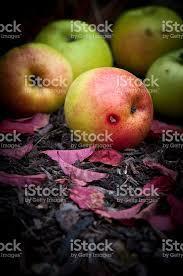
Label: apples